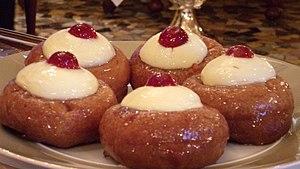
Plusieurs babas au rhum sur une assiette.
Le baba au rhum est un savarin servi imbibé d'un sirop au rhum.